Supi (weapon)

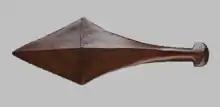
Supi from Malaita

Cut from iron wood, its diamond shaped head is specific to the Solomon Islands. About thirty centimetres long, it has a carved striking head with well-marked ribs. It is native to Malaita island. Besides its common name of "supi", it can sometimes be referred to as a "supe" or "subi". Some were carved from whale bones. The handle was sheathed with coconut fibre braiding, sometimes engraved or inlaid with shells. Some, carved with a crocodile face at their end, were reserved for the tribes chiefs.